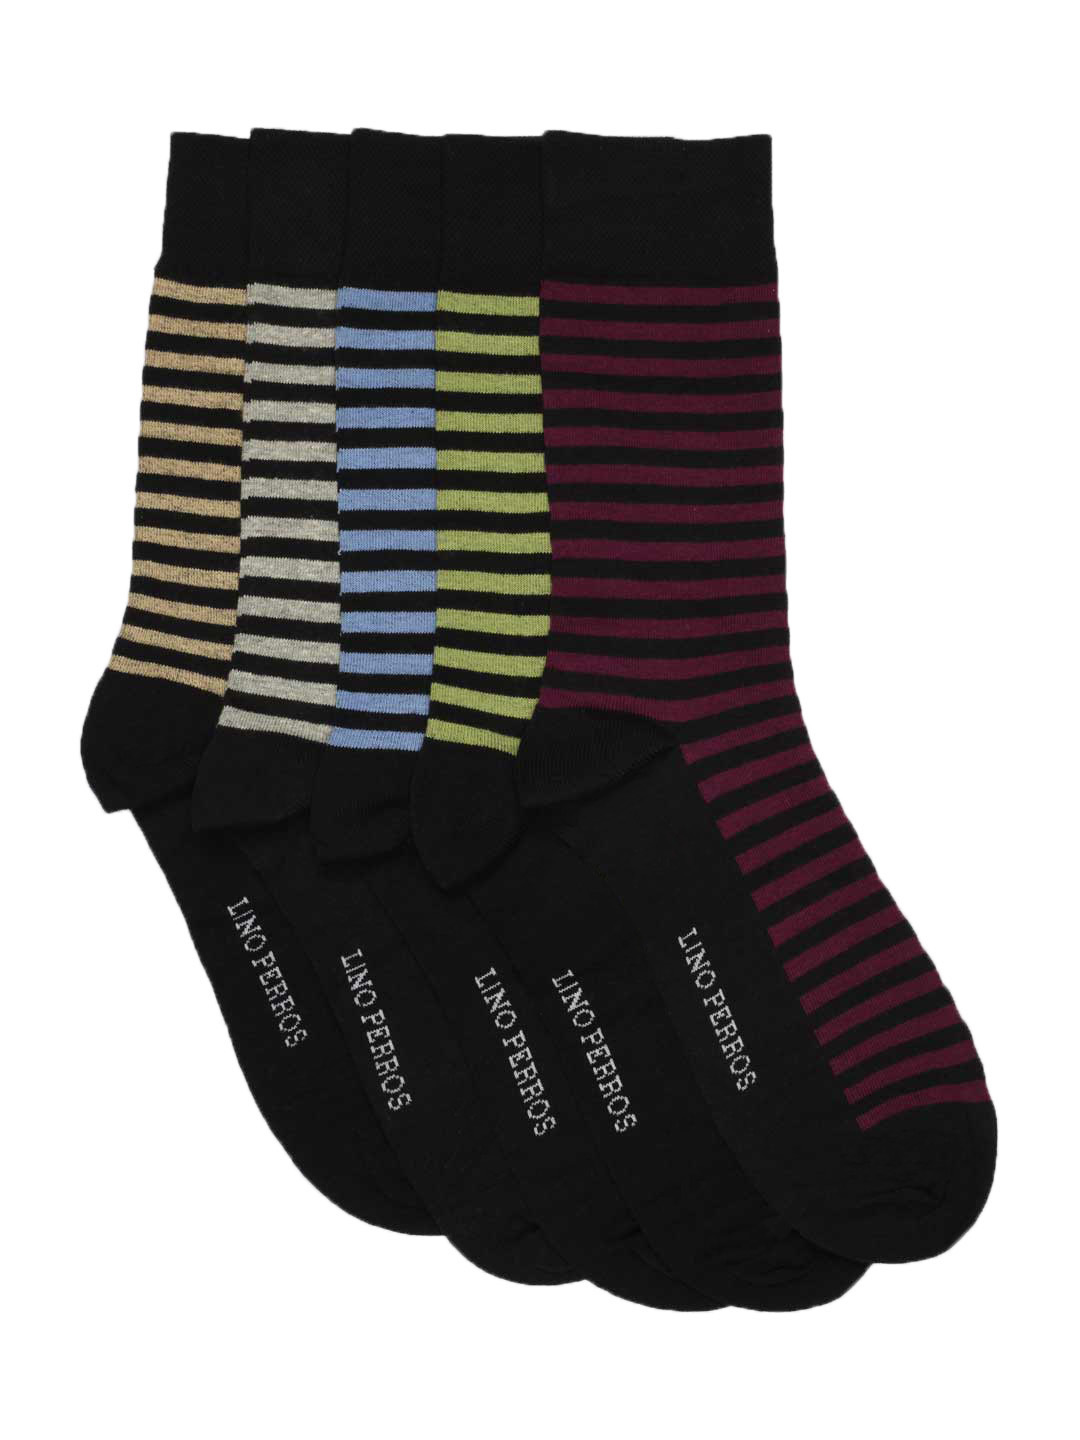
Lino Perros Men Monday to Friday Socks
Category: Accessories / Socks / Socks
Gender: Men
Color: Multi
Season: Summer 2012
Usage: Casual